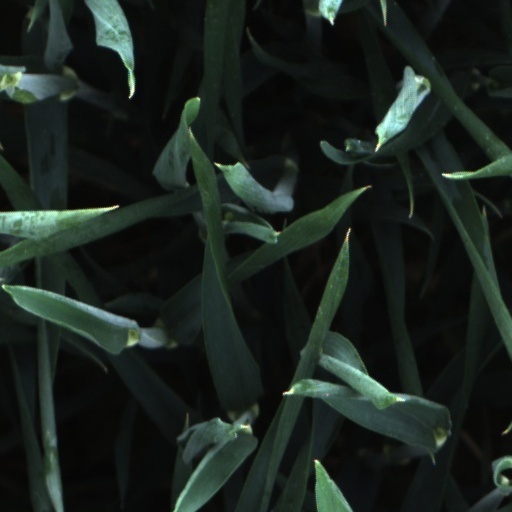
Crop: wheat